Eesti Kirjanike Kooperatiiv

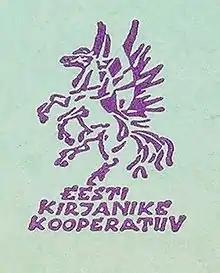
Logo of the Estonian Writers' Cooperative

Eesti Kirjanike Kooperatiiv ("Estonian Writers' Cooperative") was a publishing house in Lund, Sweden.